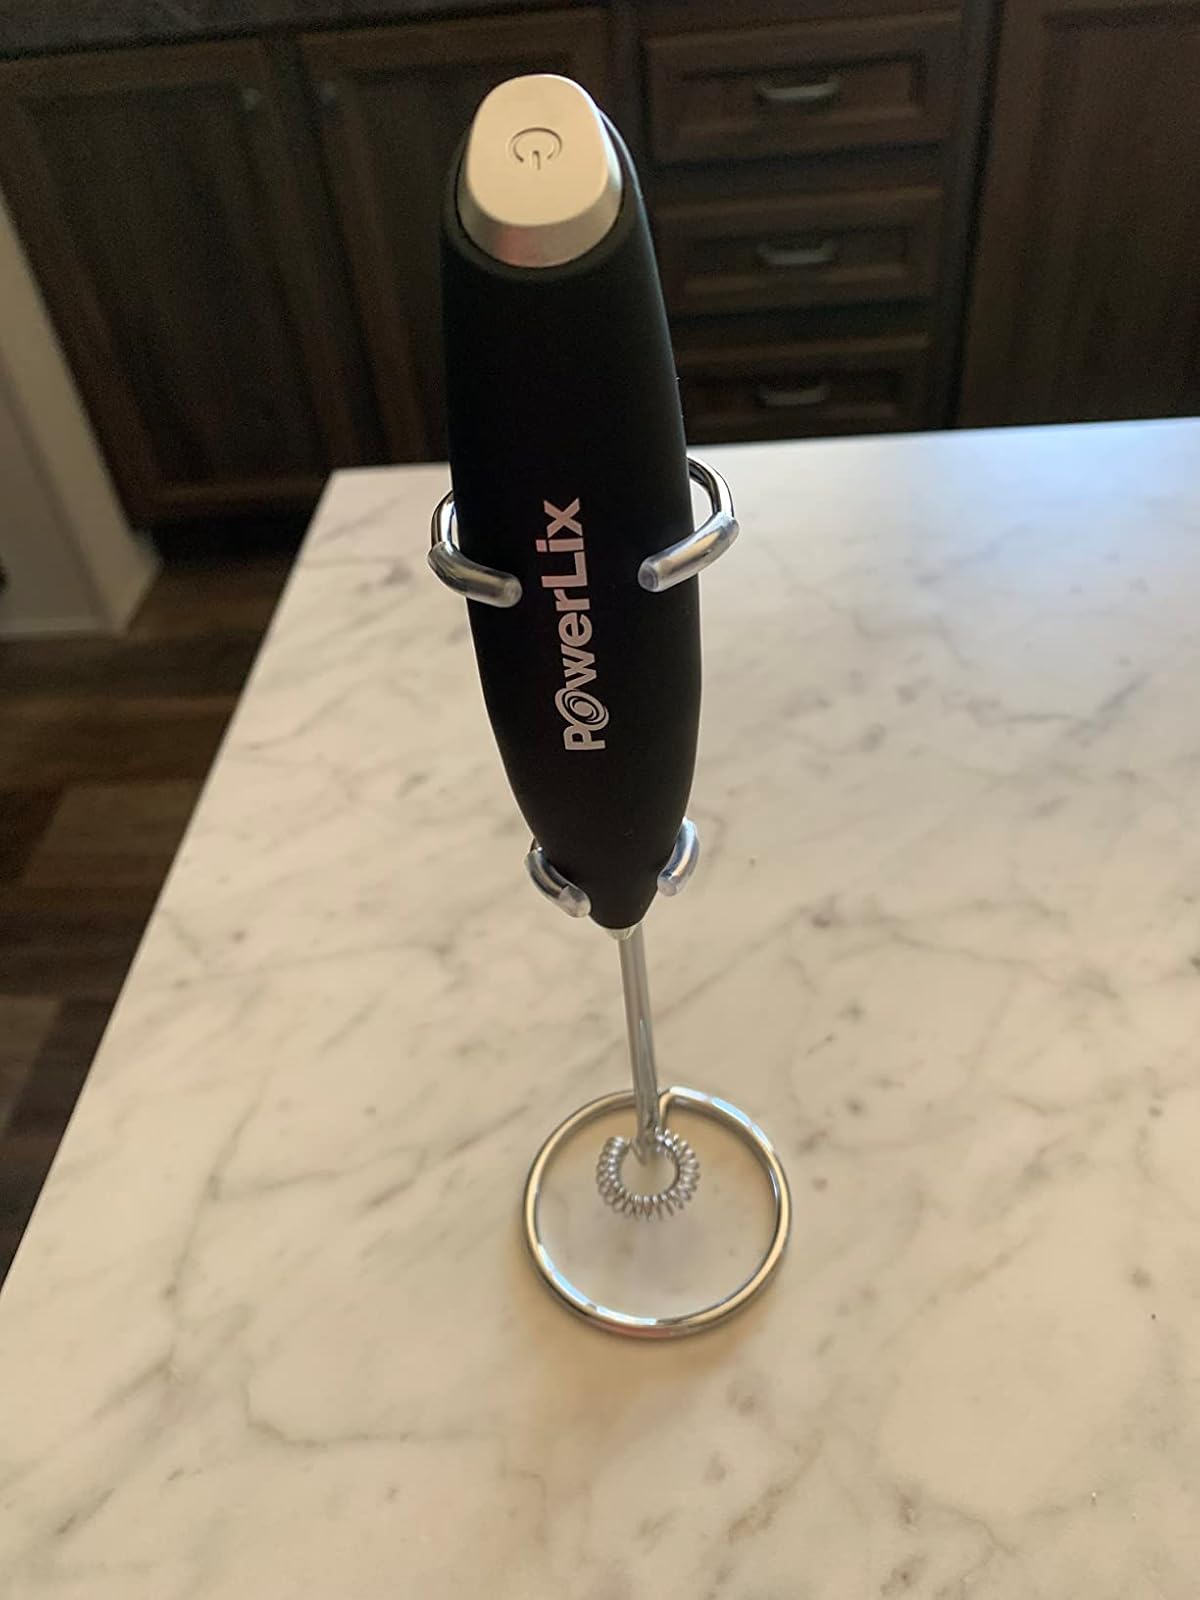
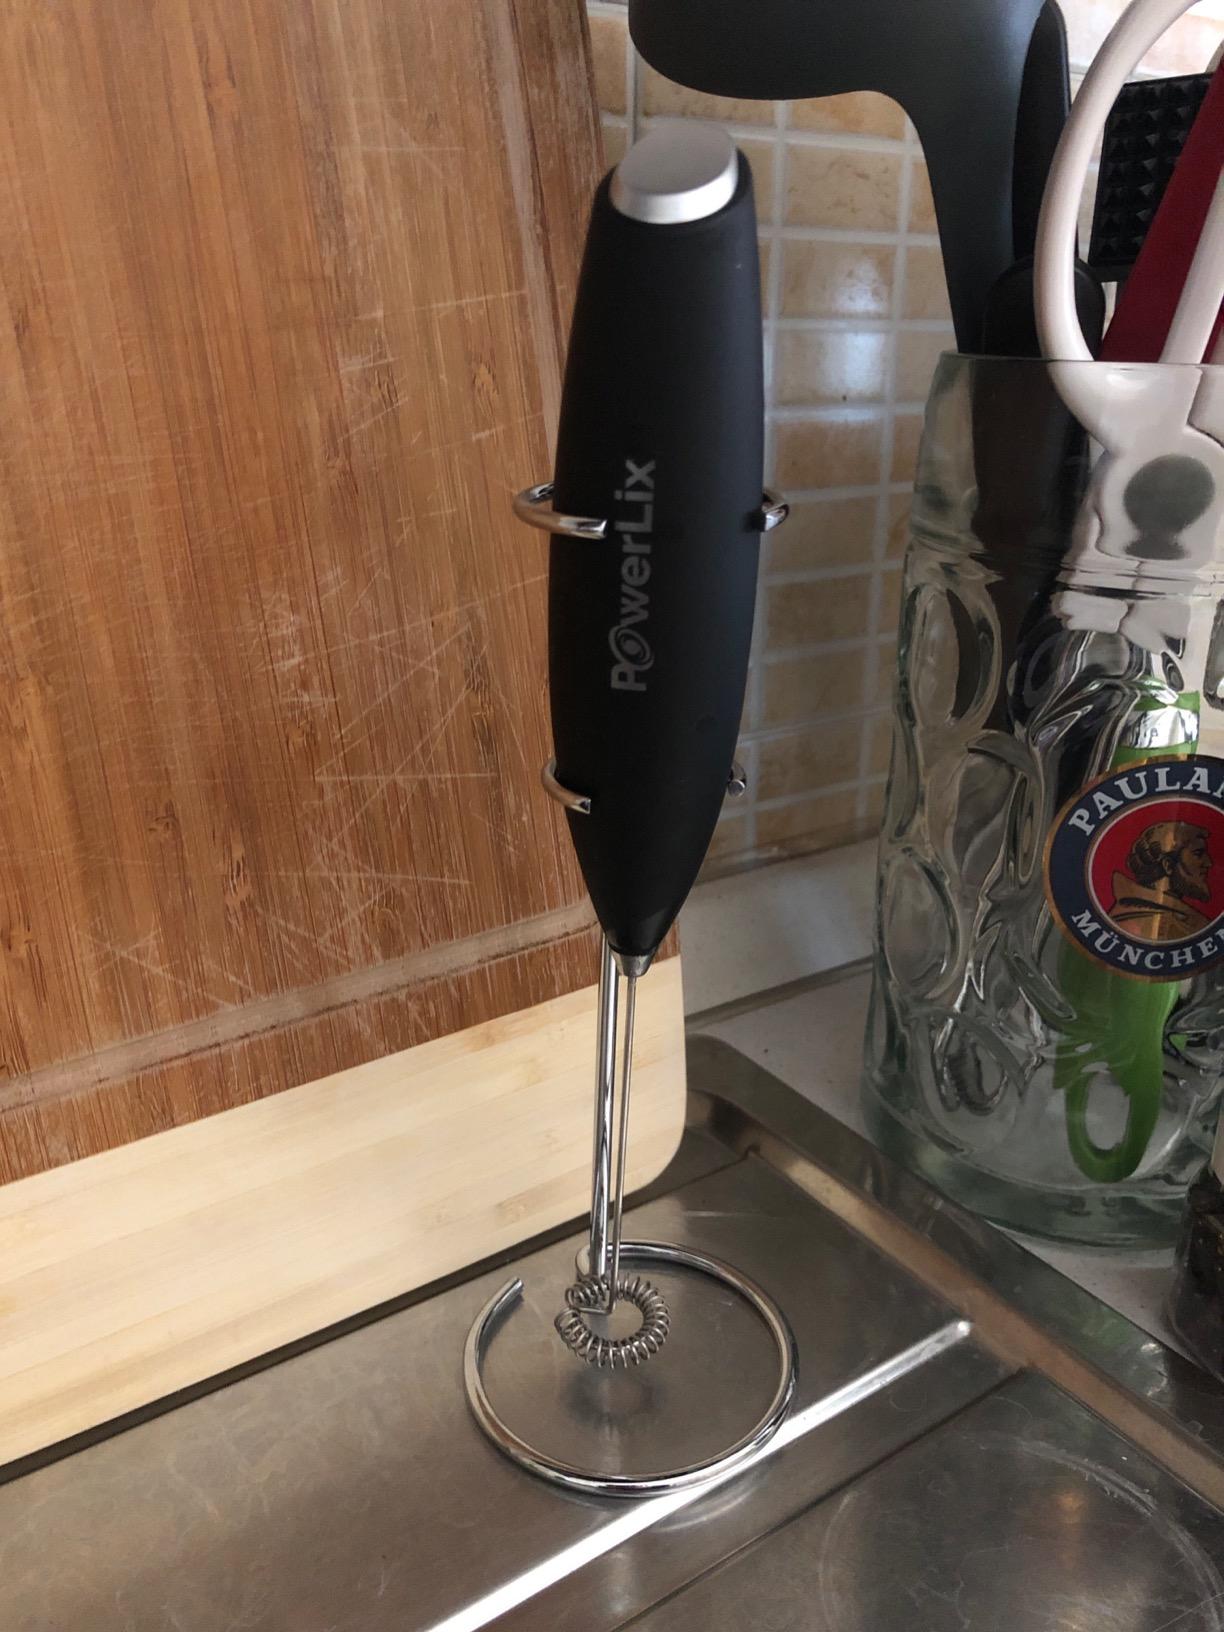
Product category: items_mixer
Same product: yes